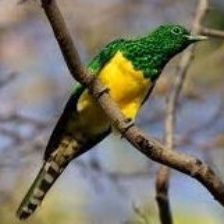
Species: AFRICAN EMERALD CUCKOO
Scientific name: CHRYSOCOCCYX CUPREUS